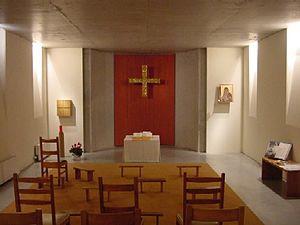
La Chapelle de la Résurrection, également appelée Chapelle pour l'Europe, est une chapelle catholique à vocation œcuménique située 24 rue van Maerlant, au cœur du quartier européen de Bruxelles. Les activités sont célébrés en plusieurs langues, mais principalement en anglais et français. La responsabilité pastorale de la Chapelle a été confiée aux Jésuites.